David Broomhead

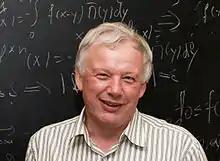
Broomhead in 2008

David S. Broomhead (13 November 1950 – 24 July 2014) was a British mathematician specialising in dynamical systems and was professor of applied mathematics at the School of Mathematics, University of Manchester.